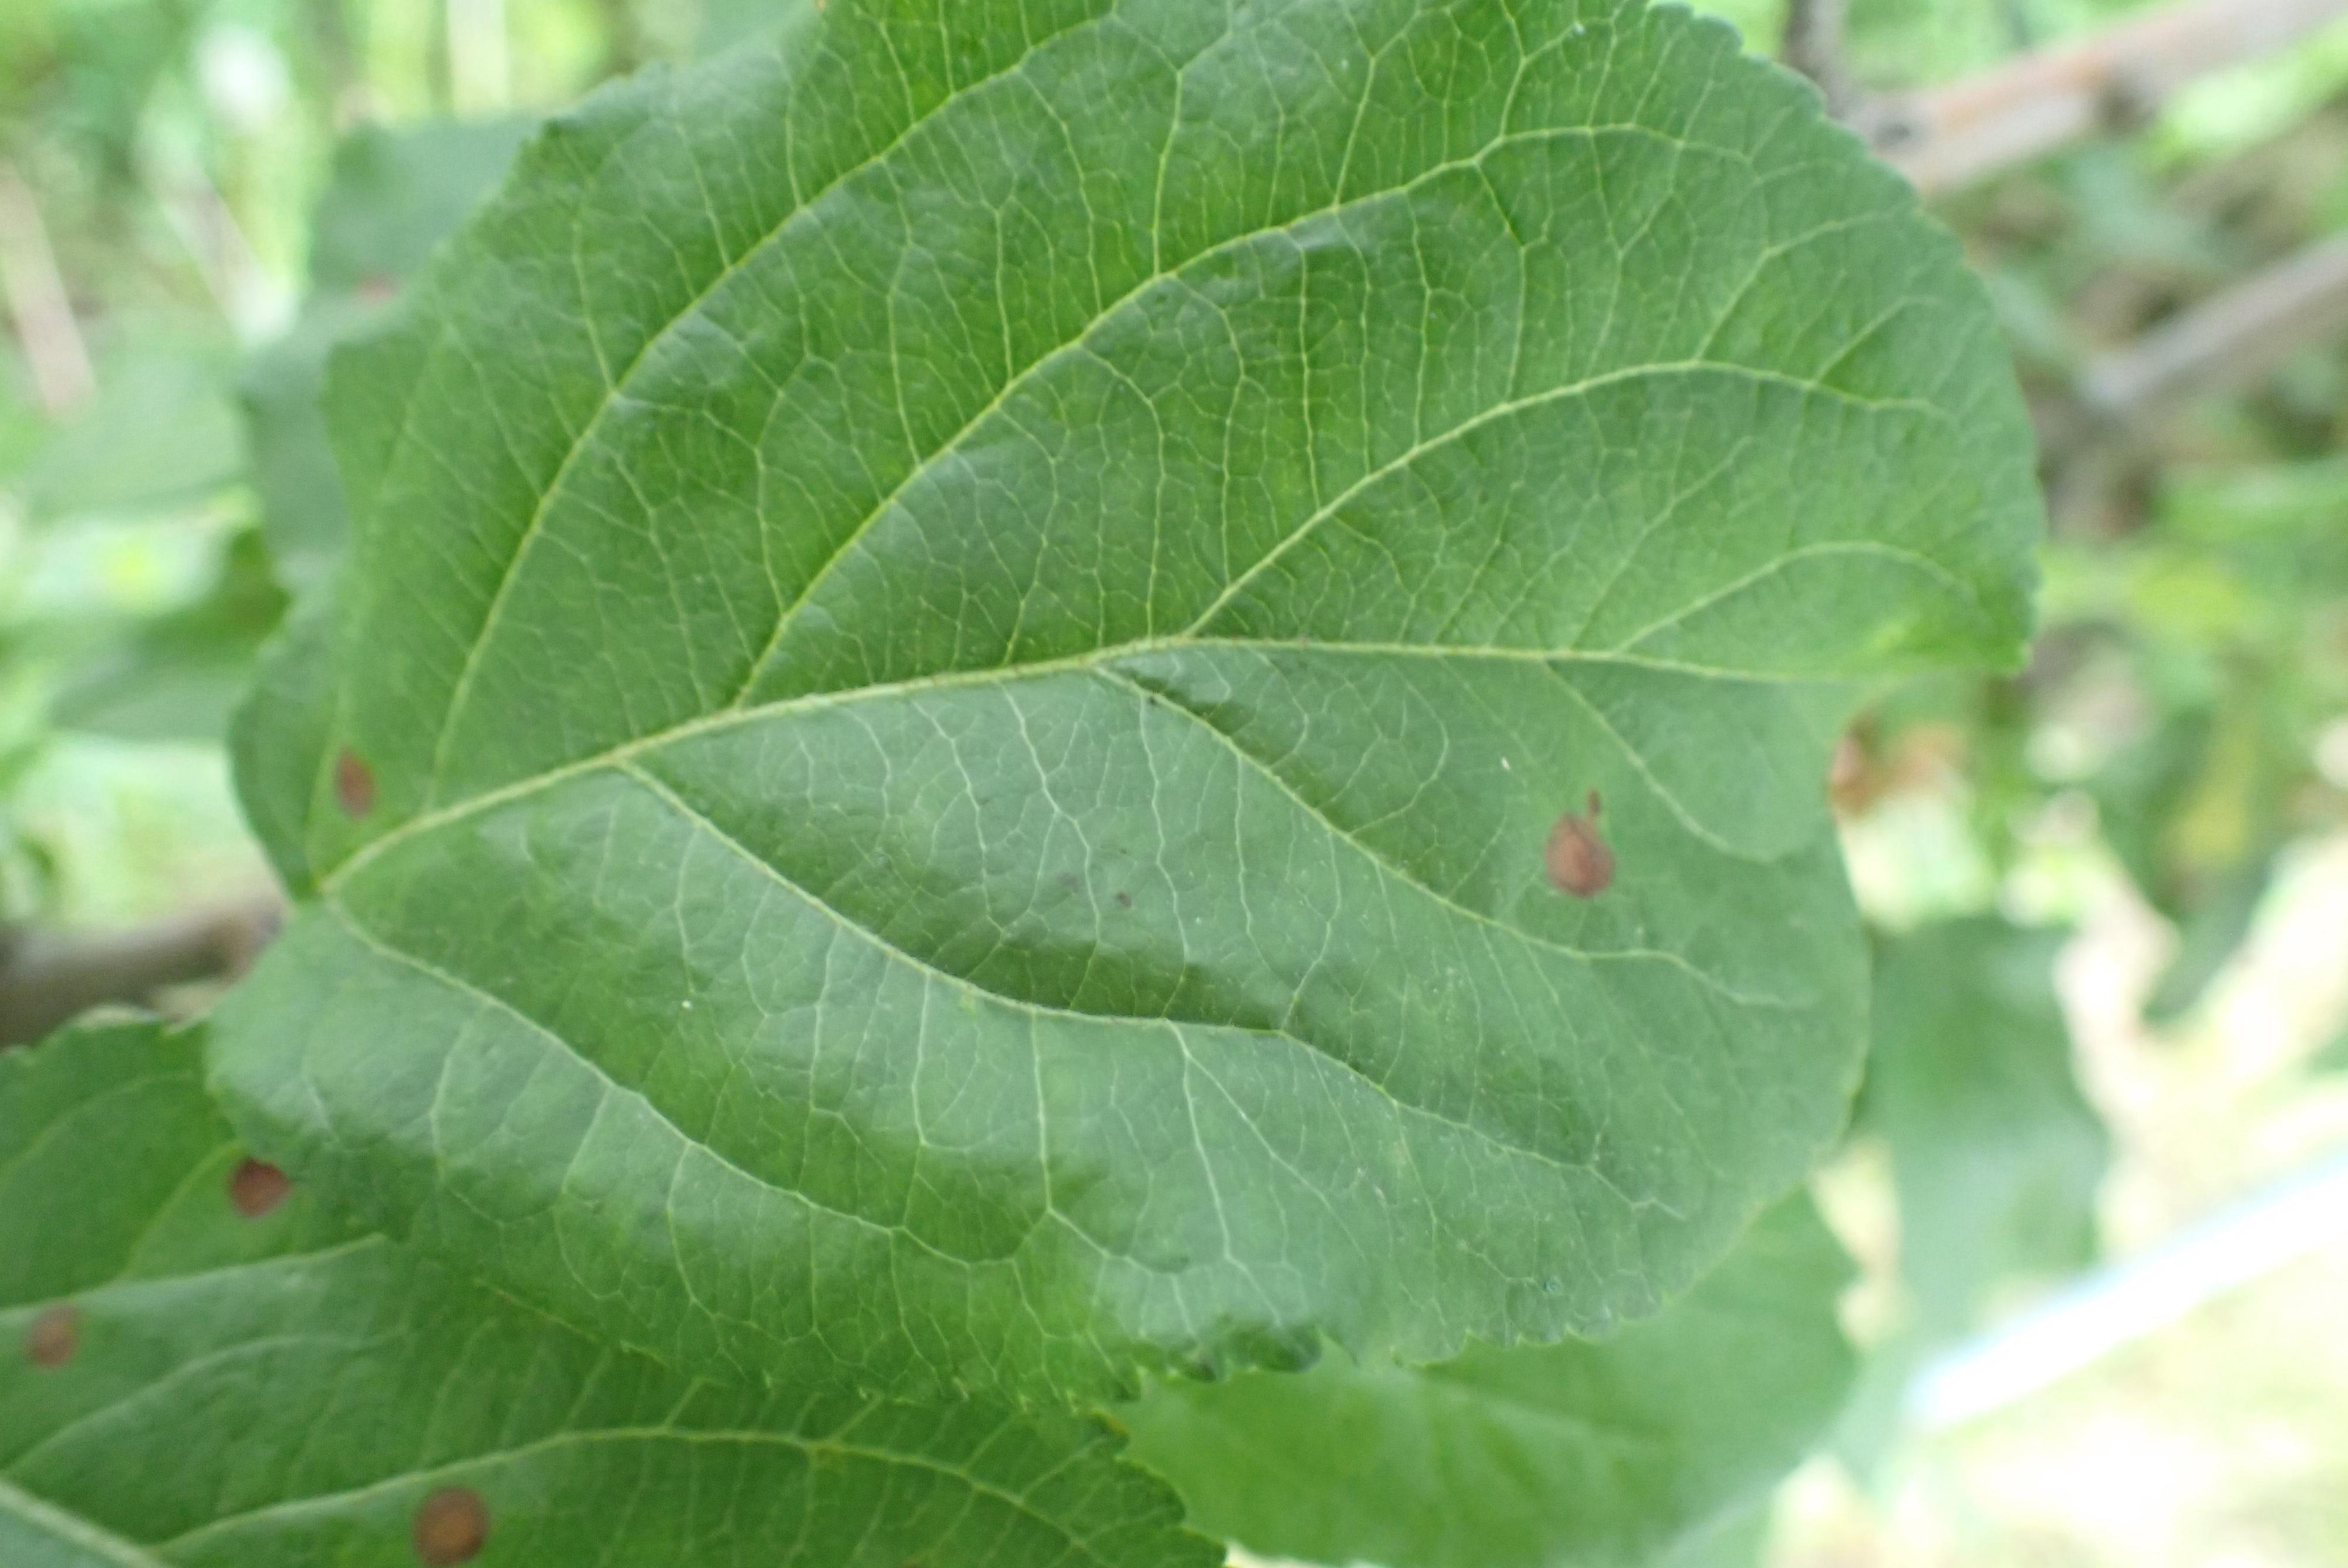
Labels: frog_eye_leaf_spot